Godrevy

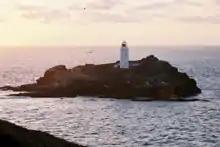
Godrevy Lighthouse at sunset, April 2007

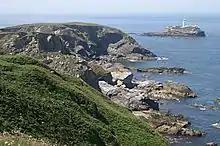
From the Knavocks to Godrevy Point

Godrevy (meaning "small farms") is an area on the eastern side of St Ives Bay, west Cornwall, England, United Kingdom, which faces the Atlantic Ocean. It is popular with both the surfing community and walkers. It is part owned by the National Trust, and offshore on Godrevy Island is a lighthouse maintained by Trinity House which is said to be the inspiration for Virginia Woolf's novel "To the Lighthouse". Godrevy lies within the Cornwall Area of Outstanding Natural Beauty (AONB) and the South West Coast Path runs around the whole promontory. There are several public car parks on the western side where the National Trust owns and operates a café.